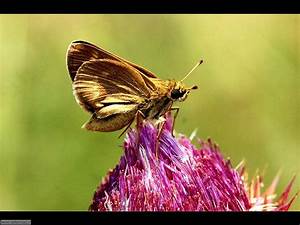
Label: farfalla